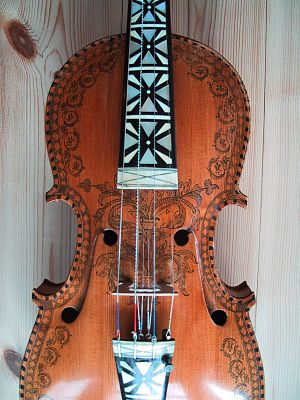
Hardangerfele
En Hardangerfele
En hardangerfele er et norsk folkemusik-instrument – en variant af violinen.